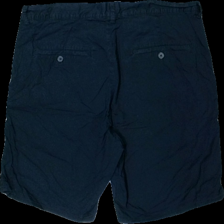
View: back
Type: Shorts
Category: Men
Brand: H&M
Colors: Blue
Material: 100% bomull
Cut: Tight
Season: All
Stains: Minor
Damage: urtvättade/luddigt
Damage location: top center
Damage 2: luddiga
Damage 2 location: middle center
Damage 3: urtvättat/luddiga
Damage 3 location: top center
Price range: <50
Recommended usage: Export
Description: blåa shorts med blåa knappar
Comment: luddiga